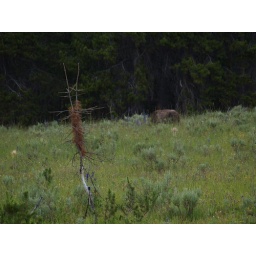
Small grizzly bear near fishing bridge in Yellowstone.